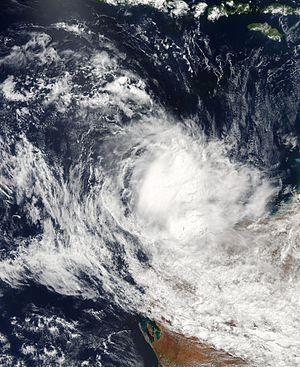
Le cyclone Inigo a égalé le record de plus basse pression d’un cyclone tropical dans la région sous la responsabilité du Bureau of Meteorology australien. Il s’est développé à partir d’une perturbation tropicale traversant l’Indonésie à la fin de mars 2003. Il est devenu un cyclone tropical le 1ᵉʳ avril et s’est intensifié rapidement en se dirigeant vers le sud-ouest. Le 4 avril, Inigo avait atteint une pression centrale de 900 hPa. Par la suite, à l’approche d’un creux barométrique, Inigo faiblit et tourna vers le sud-est. Le 8 avril, il s’est dissipé après avoir touché terre en Australie occidentale comme une simple tempête tropicale.